Charles J. Stolbrand

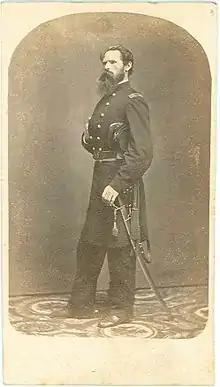
"Charles J. Stolbrand as major of artillery"

Charles J. Stolbrand (May 13, 1821 – February 3, 1894), was a sergeant in the Swedish artillery who emigrated to the United States, becoming a brigadier general in the Union Army during the Civil War, and a politician in South Carolina after the war.